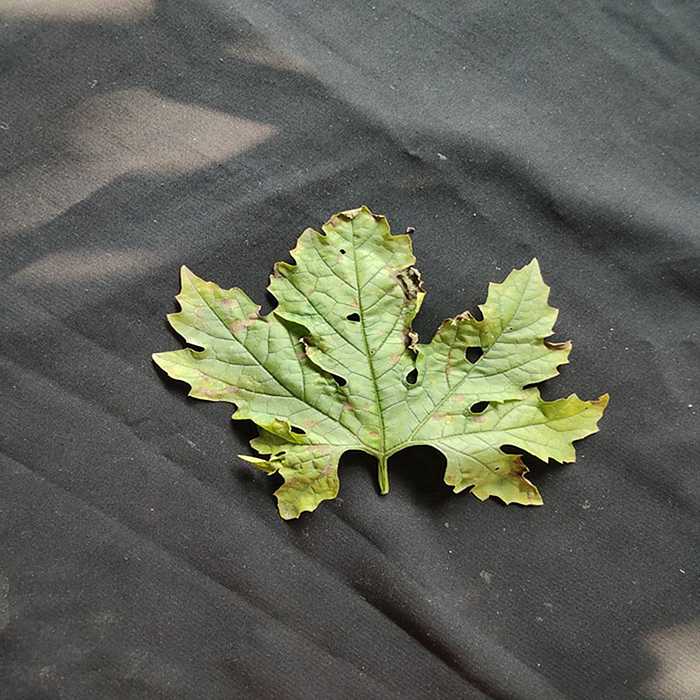
Plant: Bitter Gourd
Label: Downey mildew